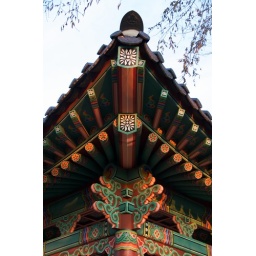
Another shot from the grounds of the Royal Alberta Museum. I found the orange flowers seemed to glow in the morning light.